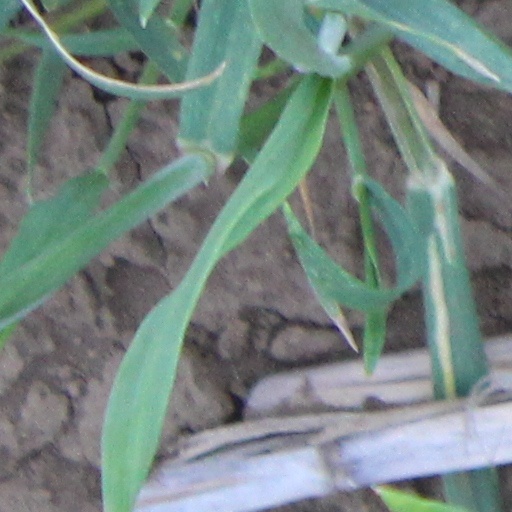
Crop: wheat